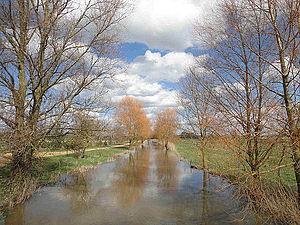
L'Albe est une rivière française qui coule dans le département de la Moselle, en région Grand Est. C'est un affluent assez important de la Sarre en rive gauche, donc un sous-affluent de la Moselle puis du Rhin.
Le secteur défensif de la Sarre, appelé durant la guerre secteur fortifié de la Sarre, est une partie de la ligne Maginot, située entre le secteur fortifié de Faulquemont à l'ouest et le secteur fortifié de Rohrbach à l'est, dans le département de la Moselle.